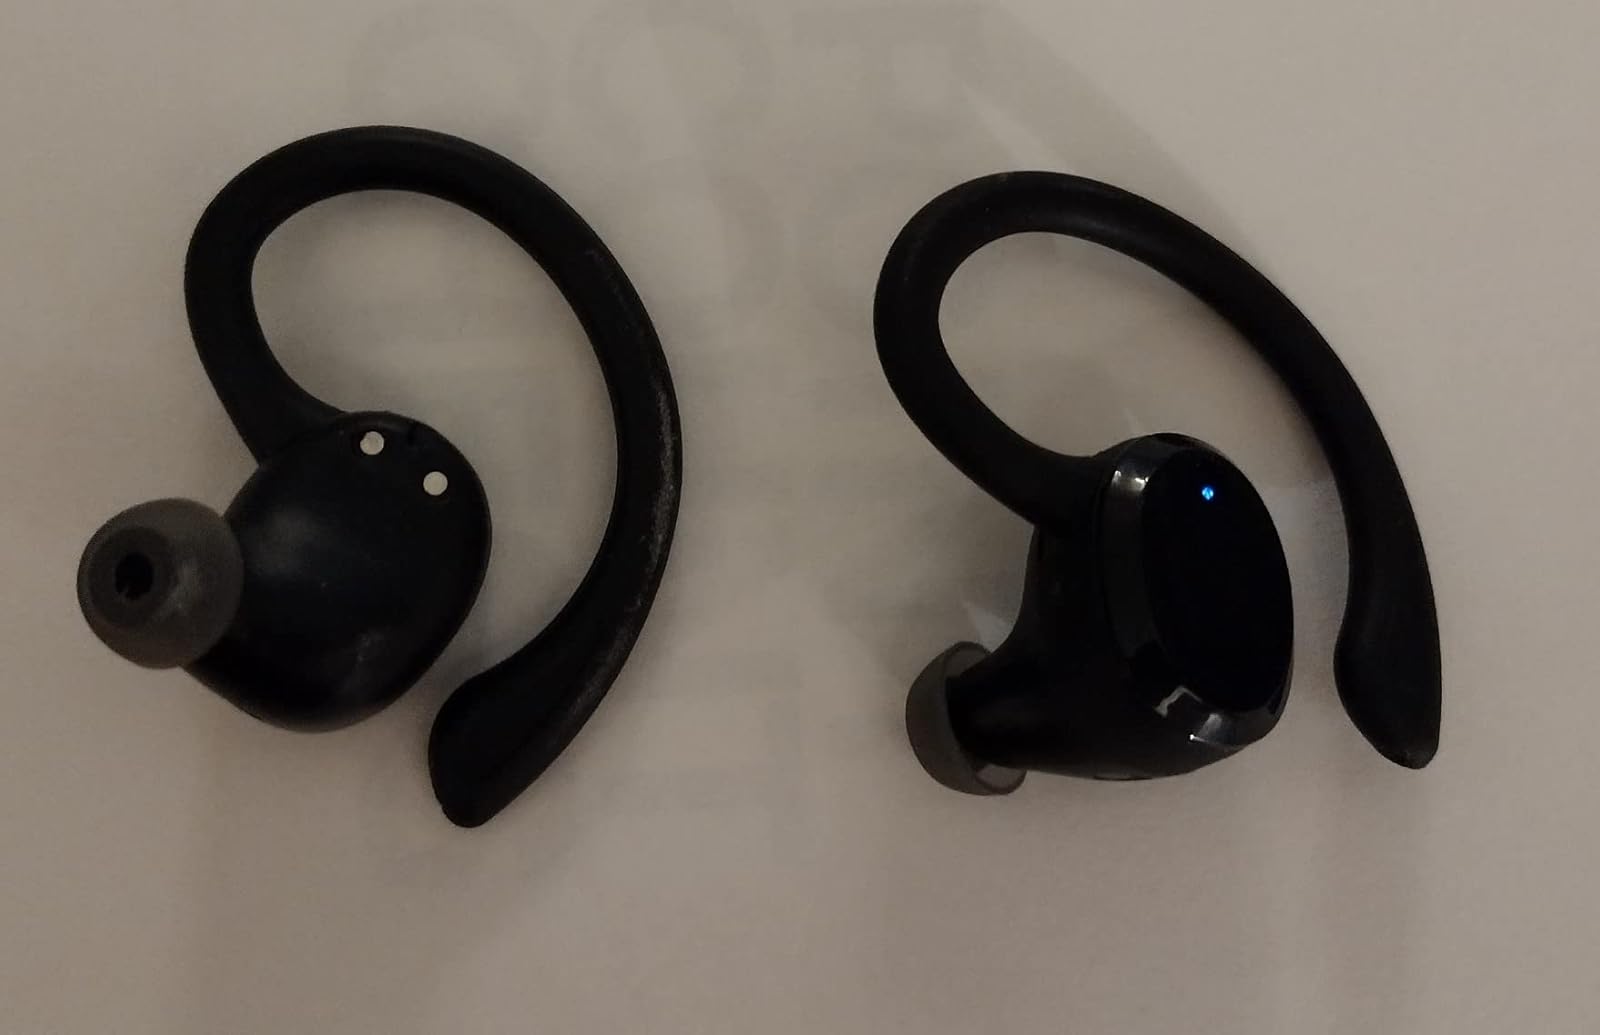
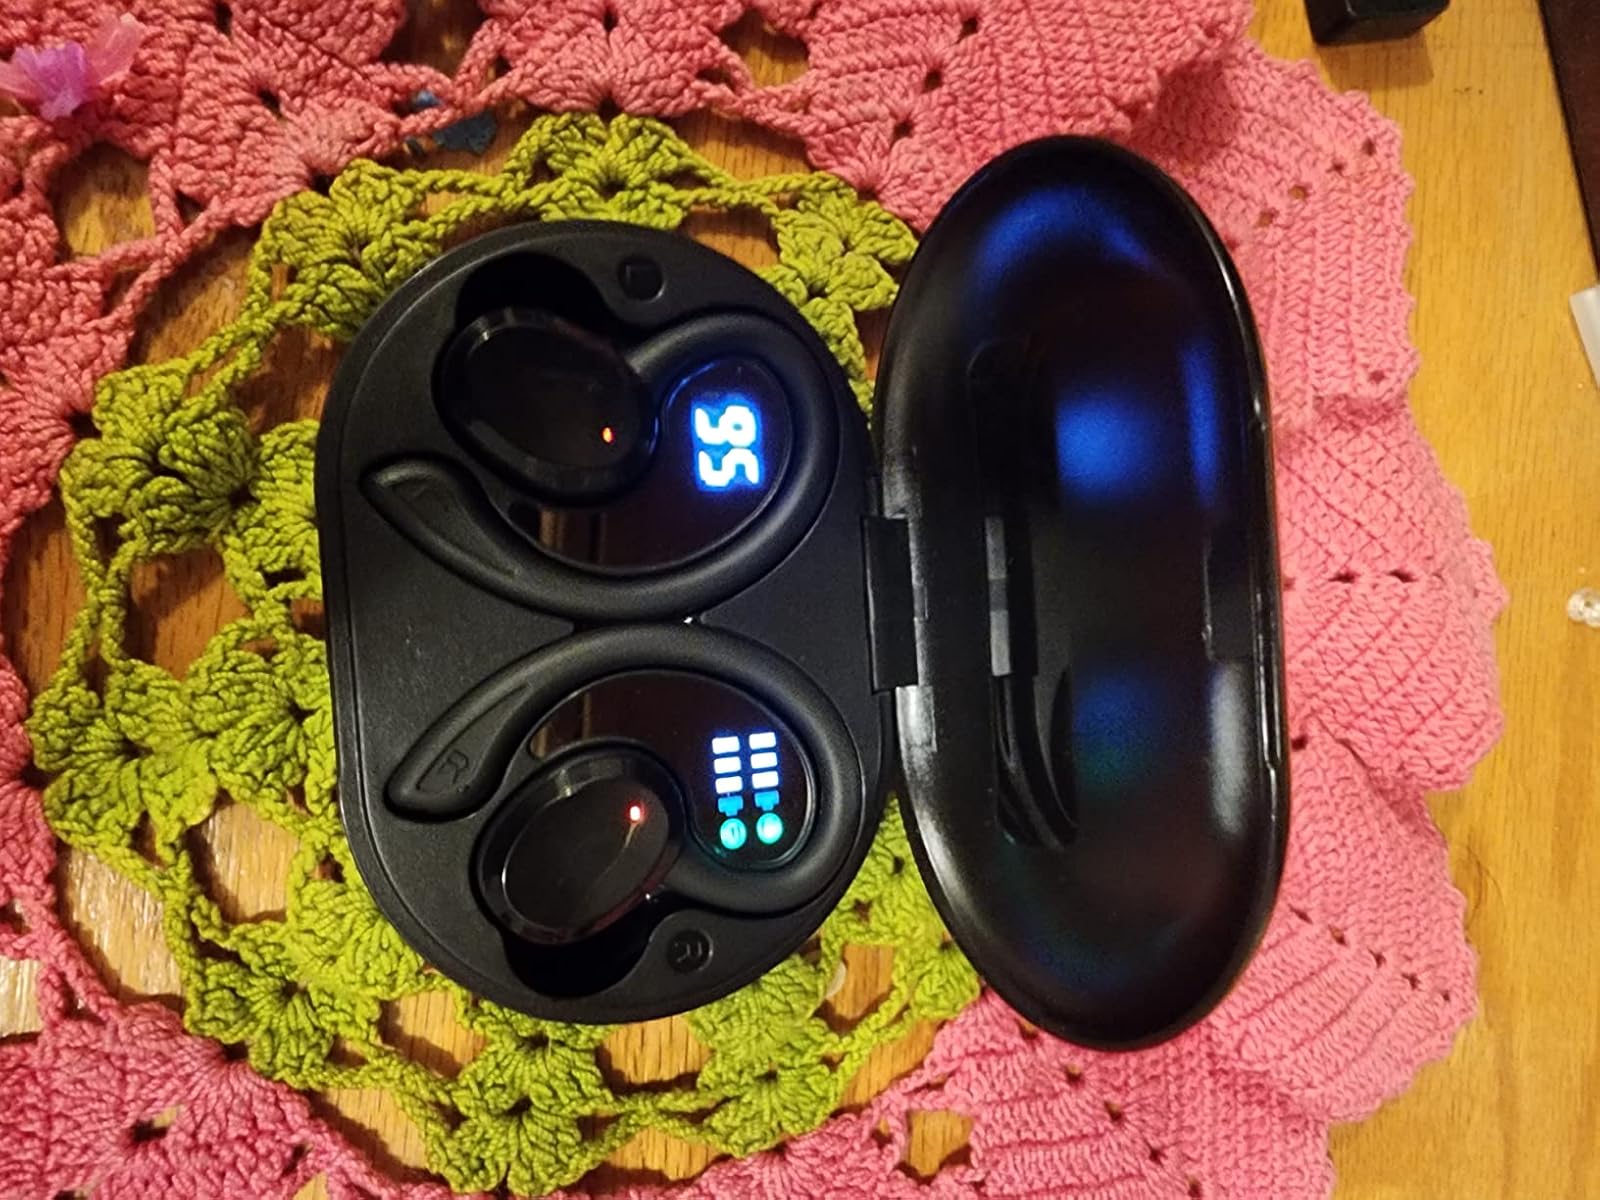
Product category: earbuds
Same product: yes